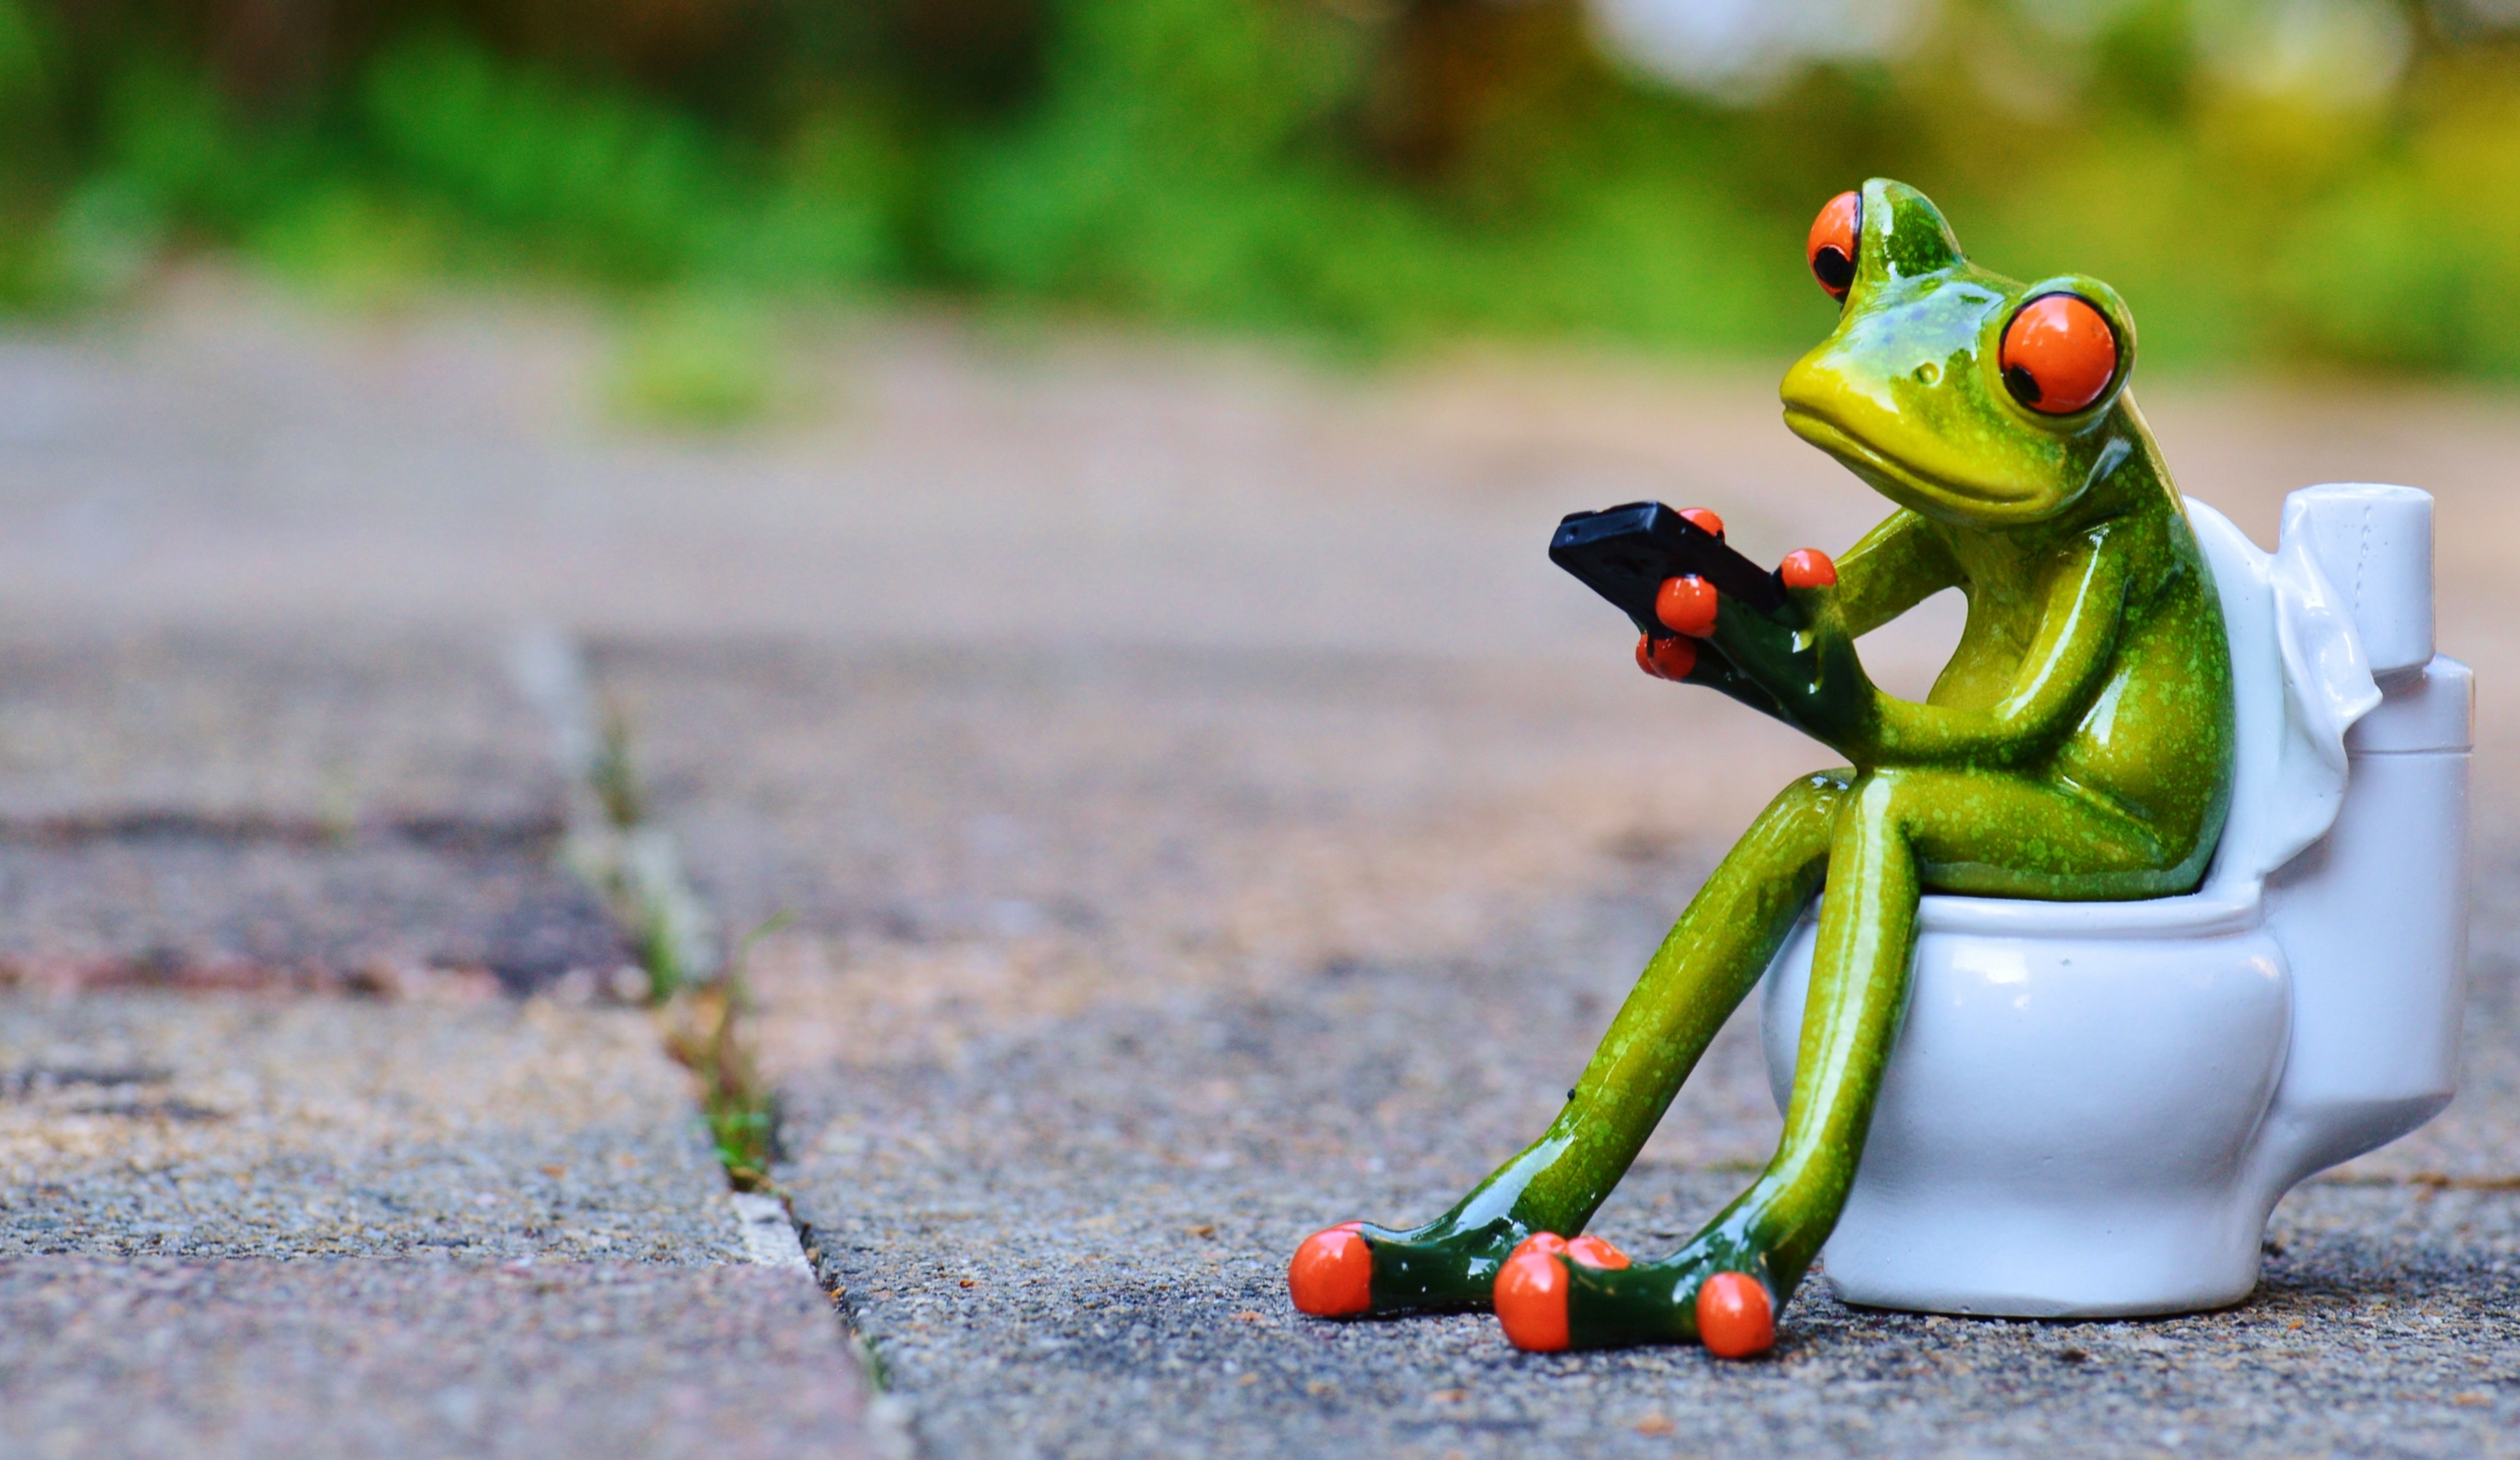
grass, cute, green, red, color, toilet, frog, amphibian, toy, mobile phone, wc, funny, session, loo